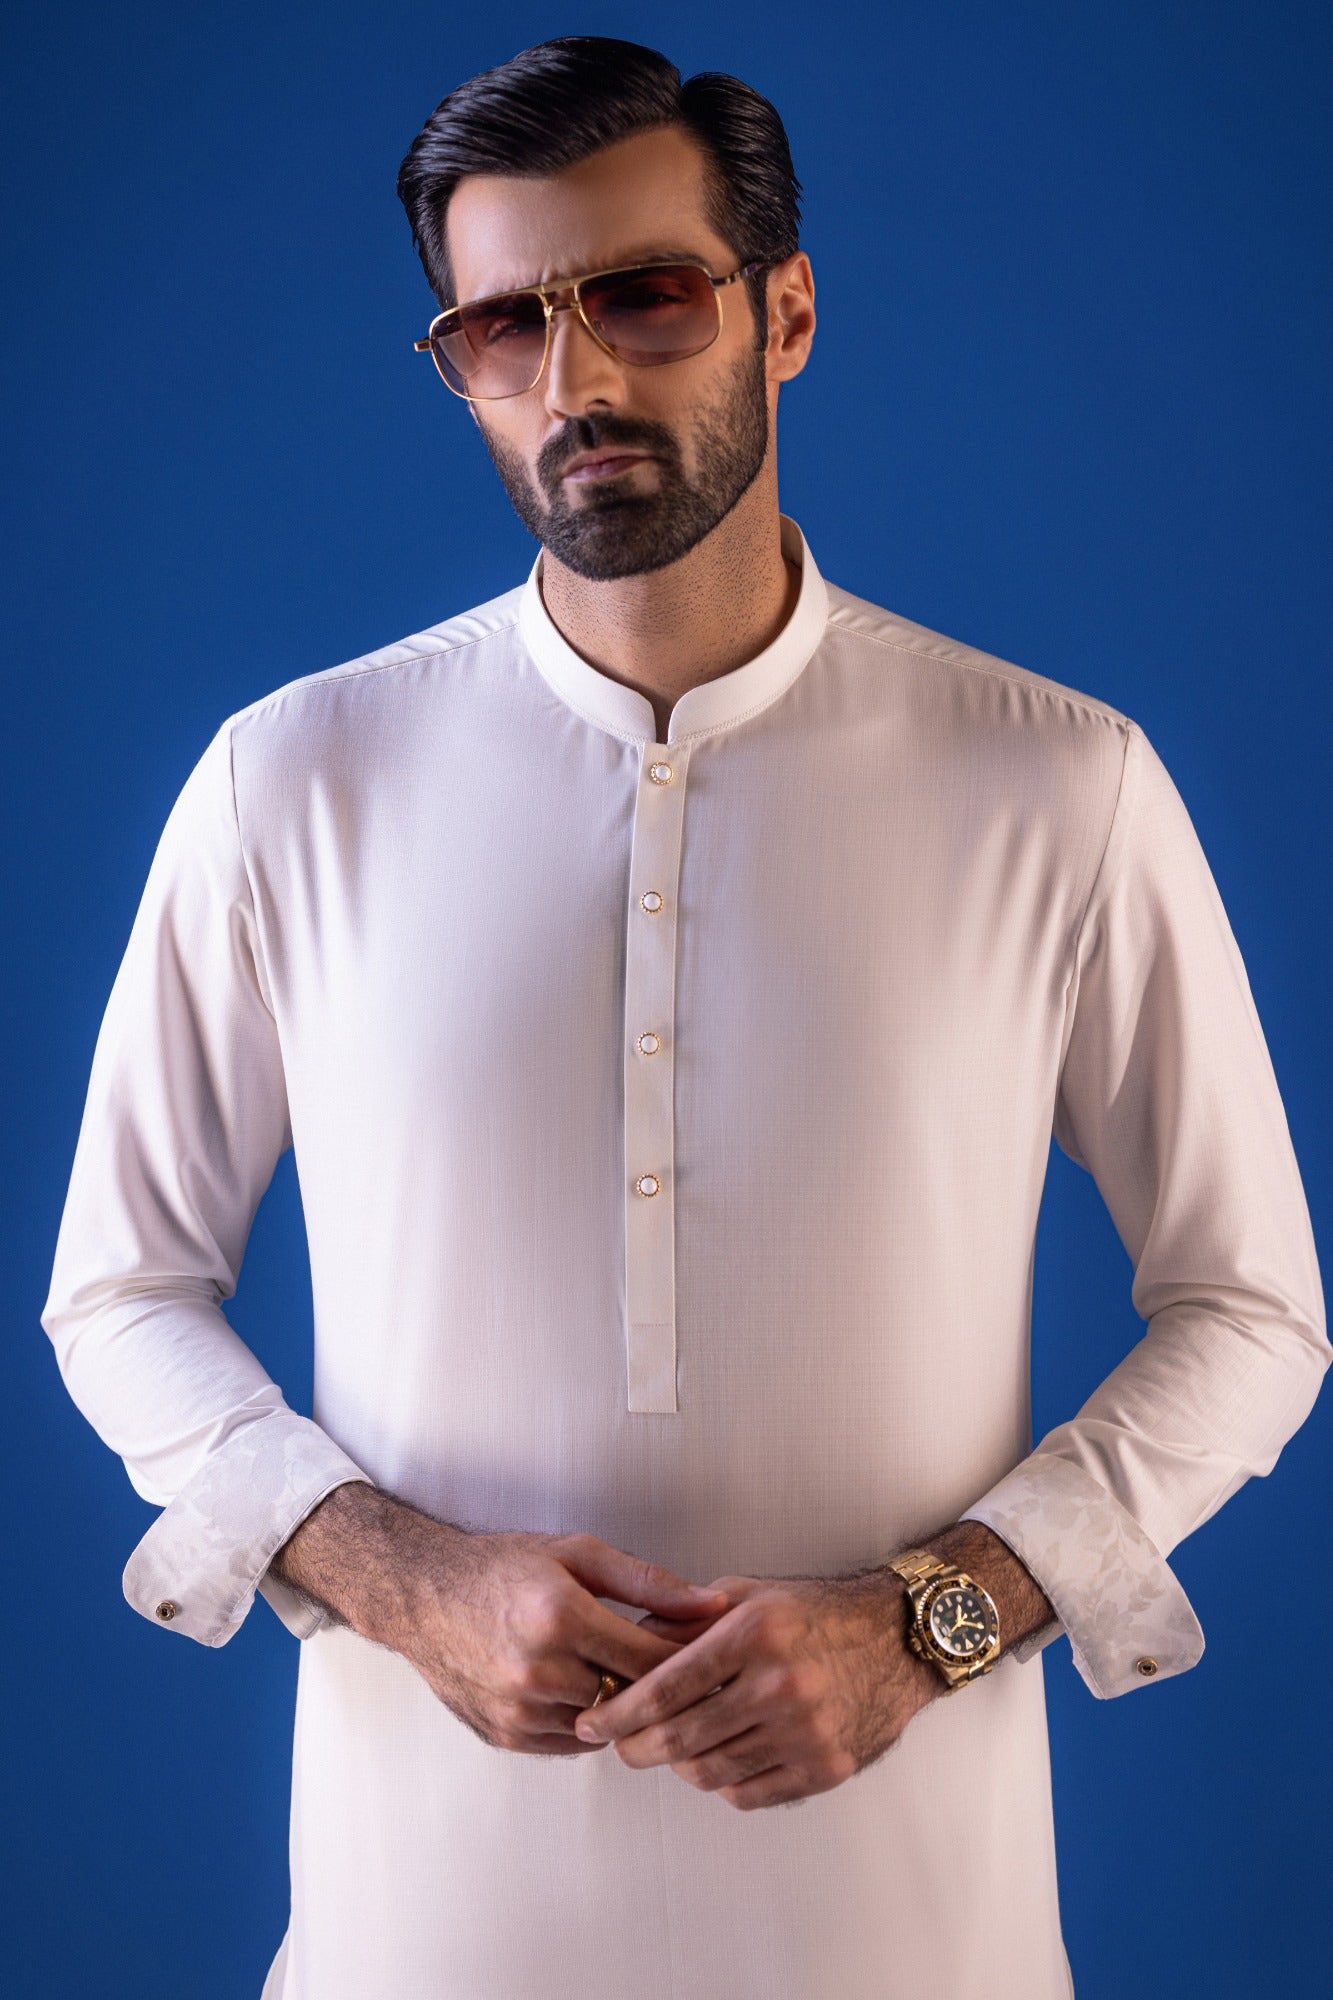
white kurta shirt